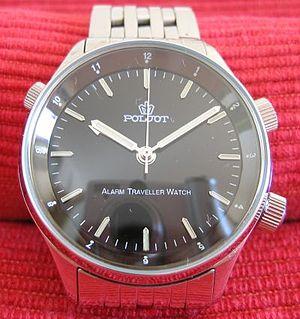
La marque Poljot est une des marques de l'Usine Horlogère Moscovite numéro 1 située à Moscou.